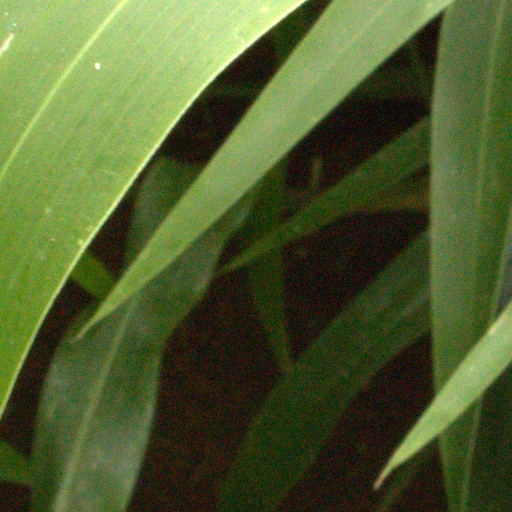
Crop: sorghum